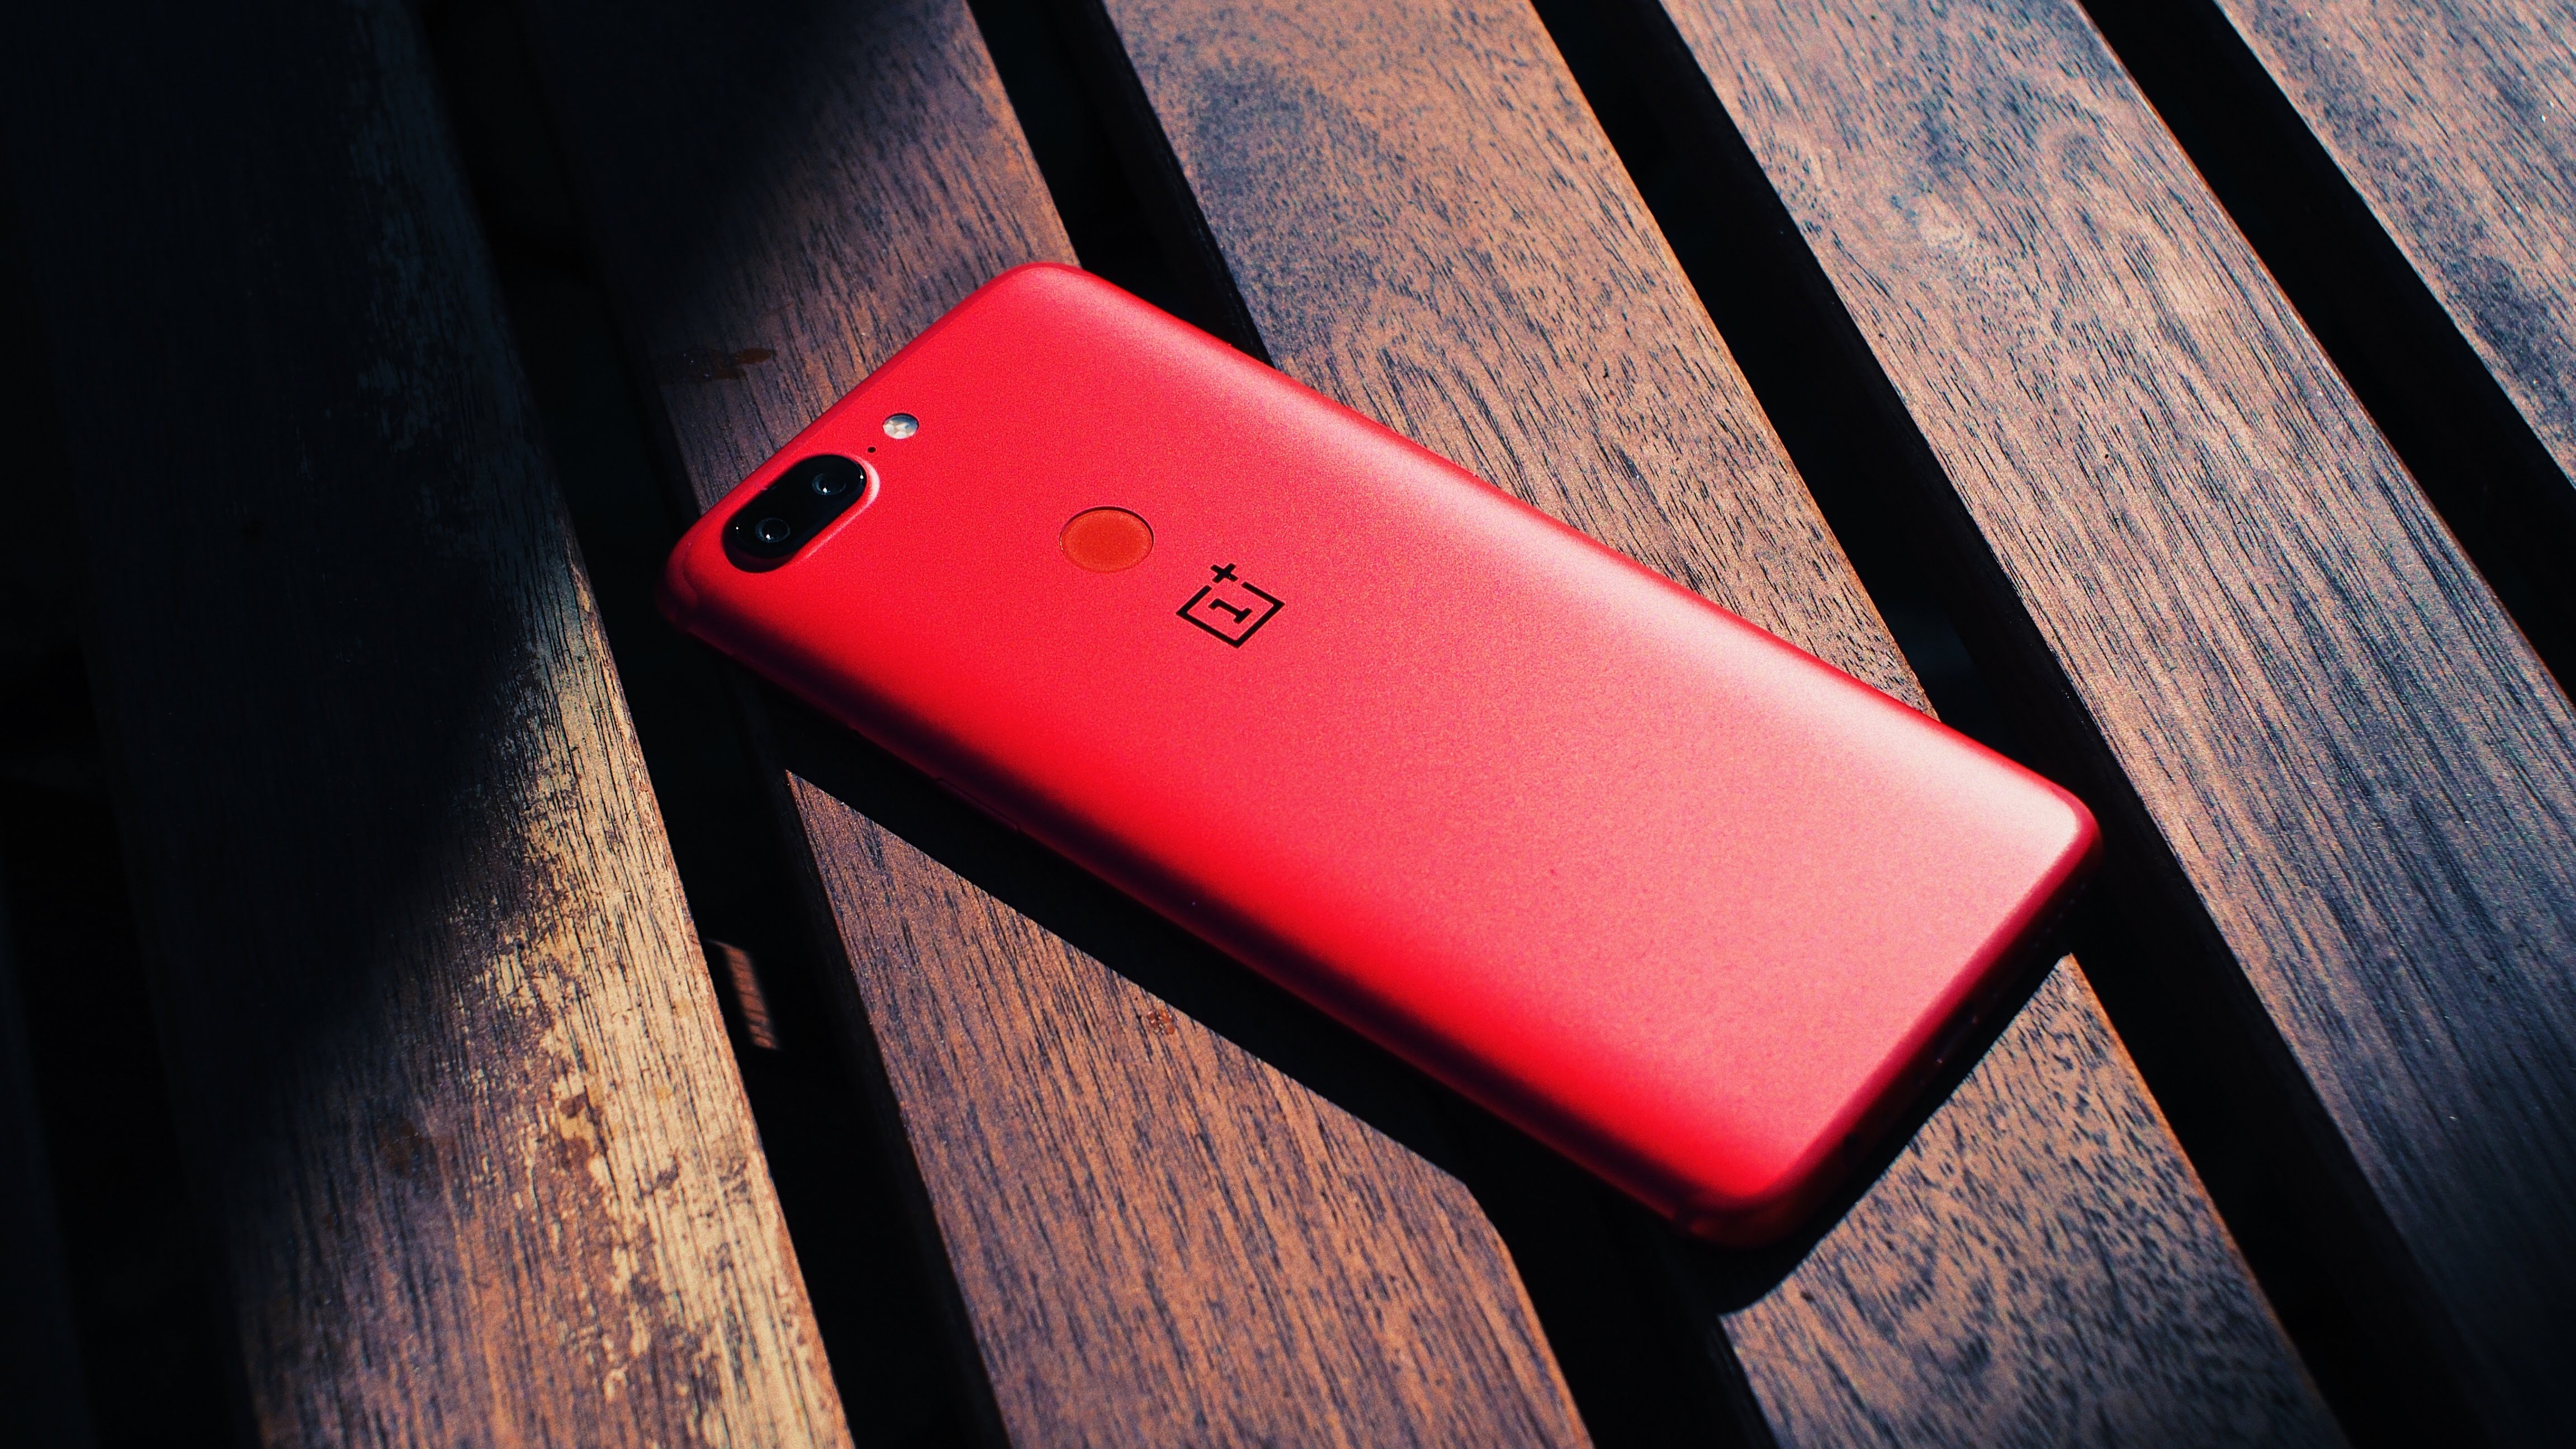
gadget, red, mobile phone, communication device, mobile phone accessories, smartphone, pink, electronic device, portable communications device, technology, mobile phone case, Material property, feature phone, magenta, electronics, gloss